Marne's 1st constituency

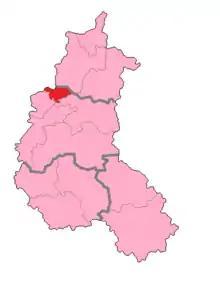
The constituency shown within Champagne-Ardenne

The 1st constituency of Marne (French: "Première circonscription de la Marne") is one of five electoral districts in the department of the same name, each of which returns one deputy to the French National Assembly in elections using the two-round system, with a run-off if no candidate receives more than 50% of the vote in the first round.